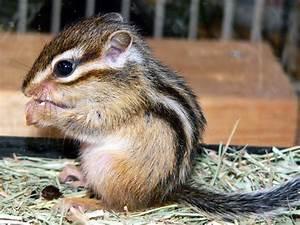
squirrel